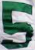
Number: 5